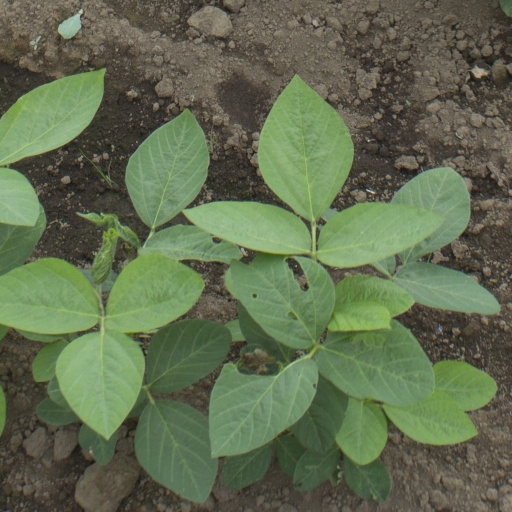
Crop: soybean